Heidelberg Hauptbahnhof

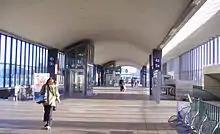
Hallway over the platforms in 2008 after the installation of escalators and lifts

Since the new Heidelberg station was fully electrified in 1955, electric shunting locomotives are used. The first locomotives based in Heidelberg were class E69, which were replaced in 1964 by class E60 locomotives. Also stationed in Heidelberg depot from 1962 were the first express locomotives of class E 10.12 and regional electric multiple units of class ET 56. The operation of steam locomotives to Heidelberg ended in 1965 and the coal handling facilities were closed in 1968. As of 1970 only shunting locomotives and railcars were maintained in Heidelberg; in May 1989 the depot was closed.